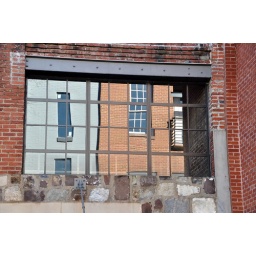
Buildings reflected in the window of another building across the alley in the Georgetown section of Washington, DC.